Paris pneumatic post

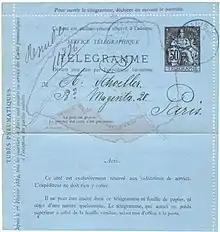
A pneumatic post "petit bleu" from 1884

Officially messages sent on the pneumatic network were considered to be telegrams. However, unlike telegrams the speed of transmission was not affected by the length of the message. In addition the cost to the user was not linked to length, except that each message had to be written on pre-franked forms, while telegrams were charged per word. The pneumatic message forms were known as "petits bleus" (small blues) for their size and colour. The forms were posted in small boxes attached to post boxes, left at telegraph counters or in special boxes at the rear of trams (which were emptied at the tram terminals). The network would carry the message to the station closest to the recipient from where it would be delivered by courier. The couriers, some as young as 14, delivered the messages by foot and cycle with mopeds being used from 1930. To pass between pneumatic networks the message was taken from its container, time stamped and inserted into the next tube. It was therefore possible to determine the route each message had taken by examining the time stamps.